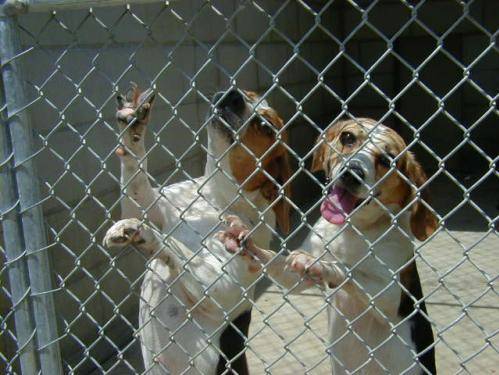
Label: dog